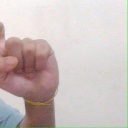
अक्षर: इ